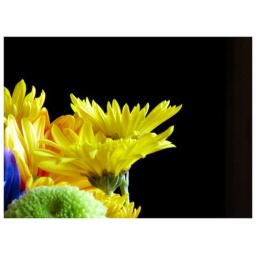
Orange and yellow flowers against a black backdrop.